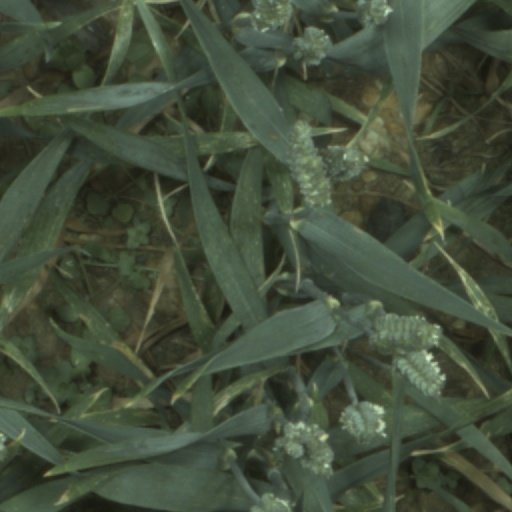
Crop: wheat